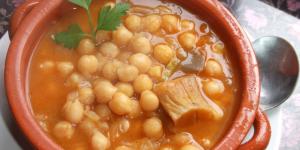
callos a la navarra deliciosos